Manorbier Dovecote

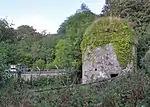
"the best-preserved circular dovecote with a domed roof surviving in South Wales"

Manorbier Dovecote stands in the village of Manorbier, Pembrokeshire, Wales. It is within the Manorbier Castle estate, about 100m north-west of the castle. Dating from the 12th or 13th centuries, the dovecote is a Grade II* listed building and a scheduled monument.